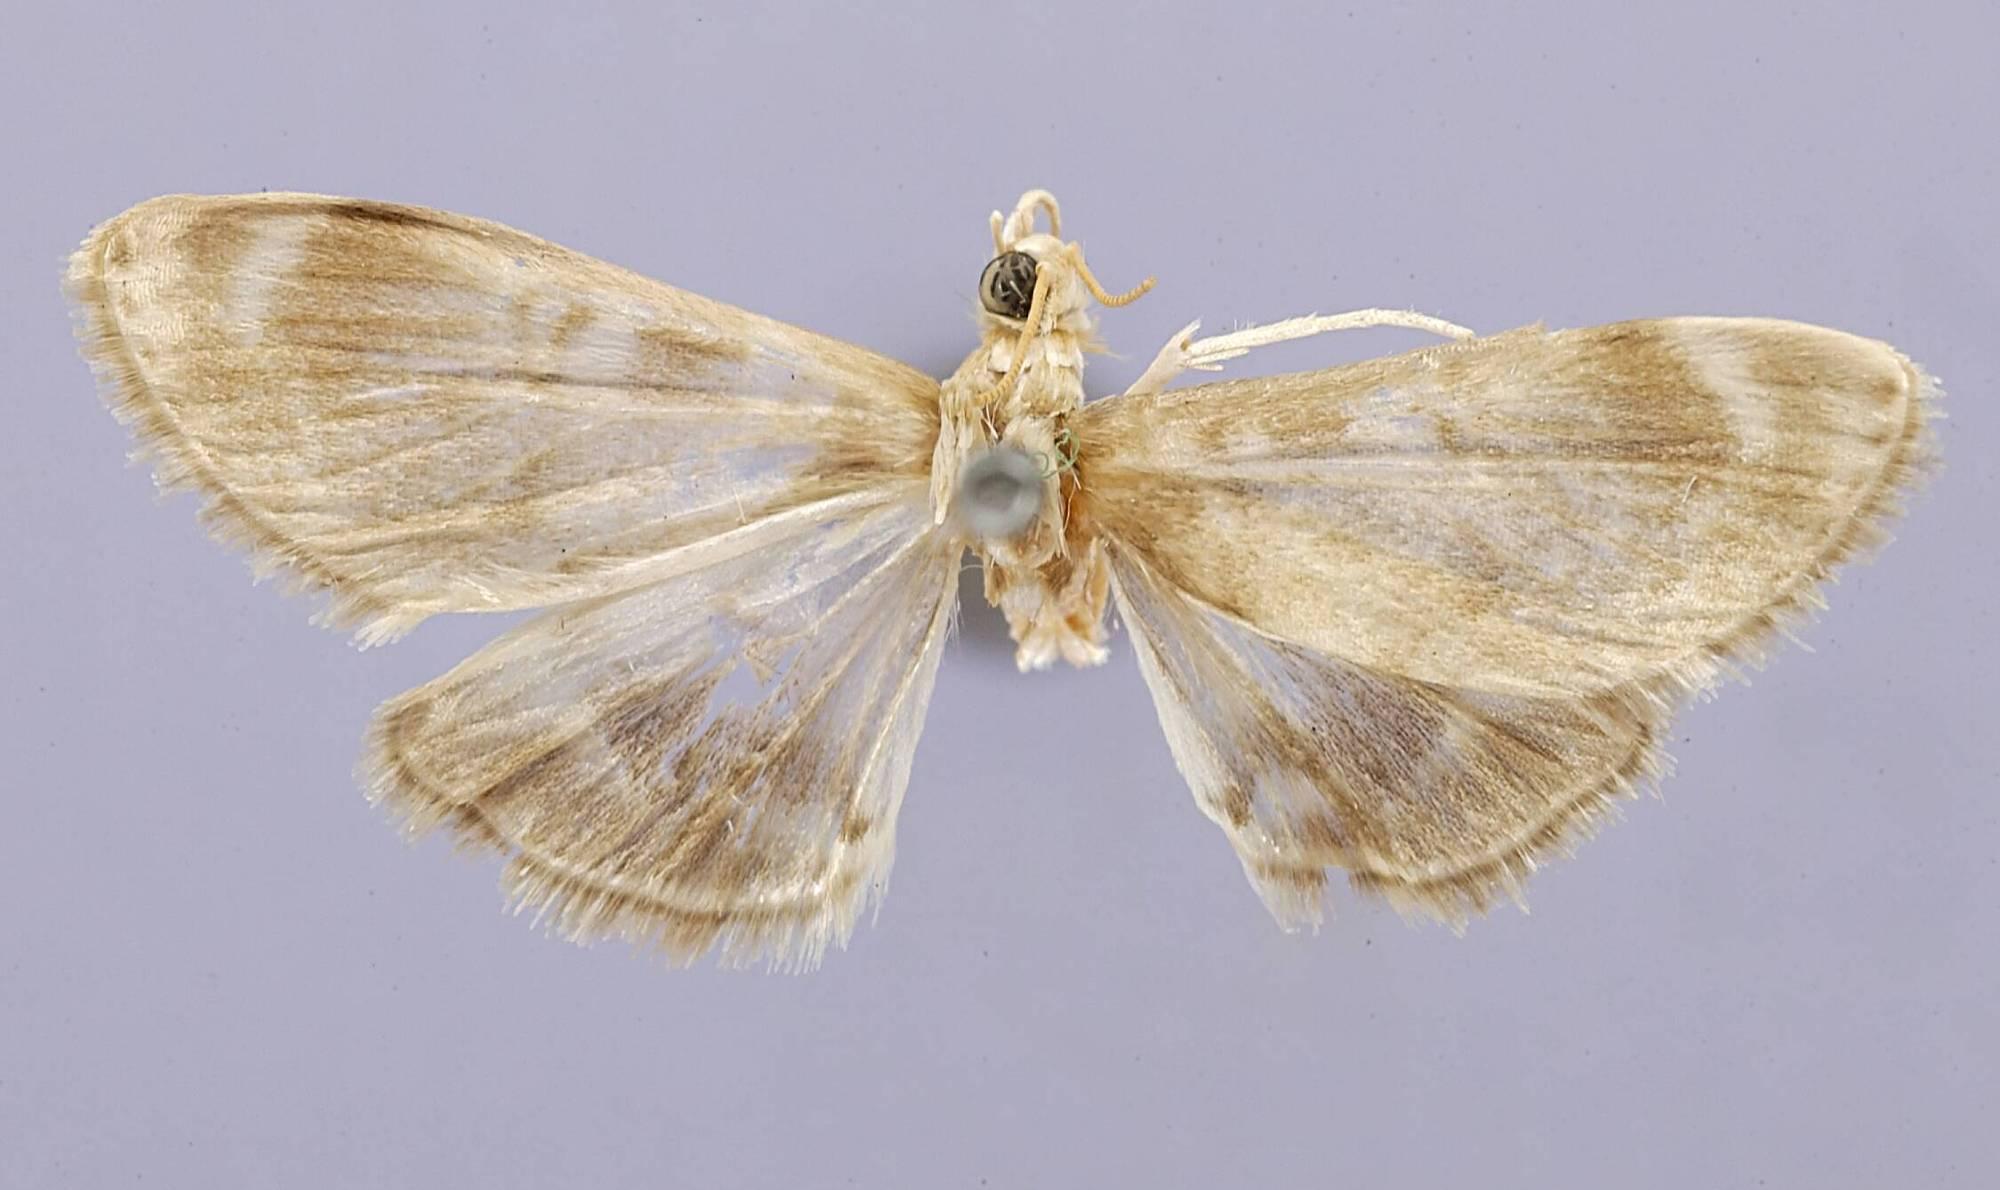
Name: Dichocrocis nimalis
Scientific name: Dichocrocis nimalis Schaus, 1924
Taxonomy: Animalia, Arthropoda, Insecta, Lepidoptera, Pyralidae
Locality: Bolivia, Unknown